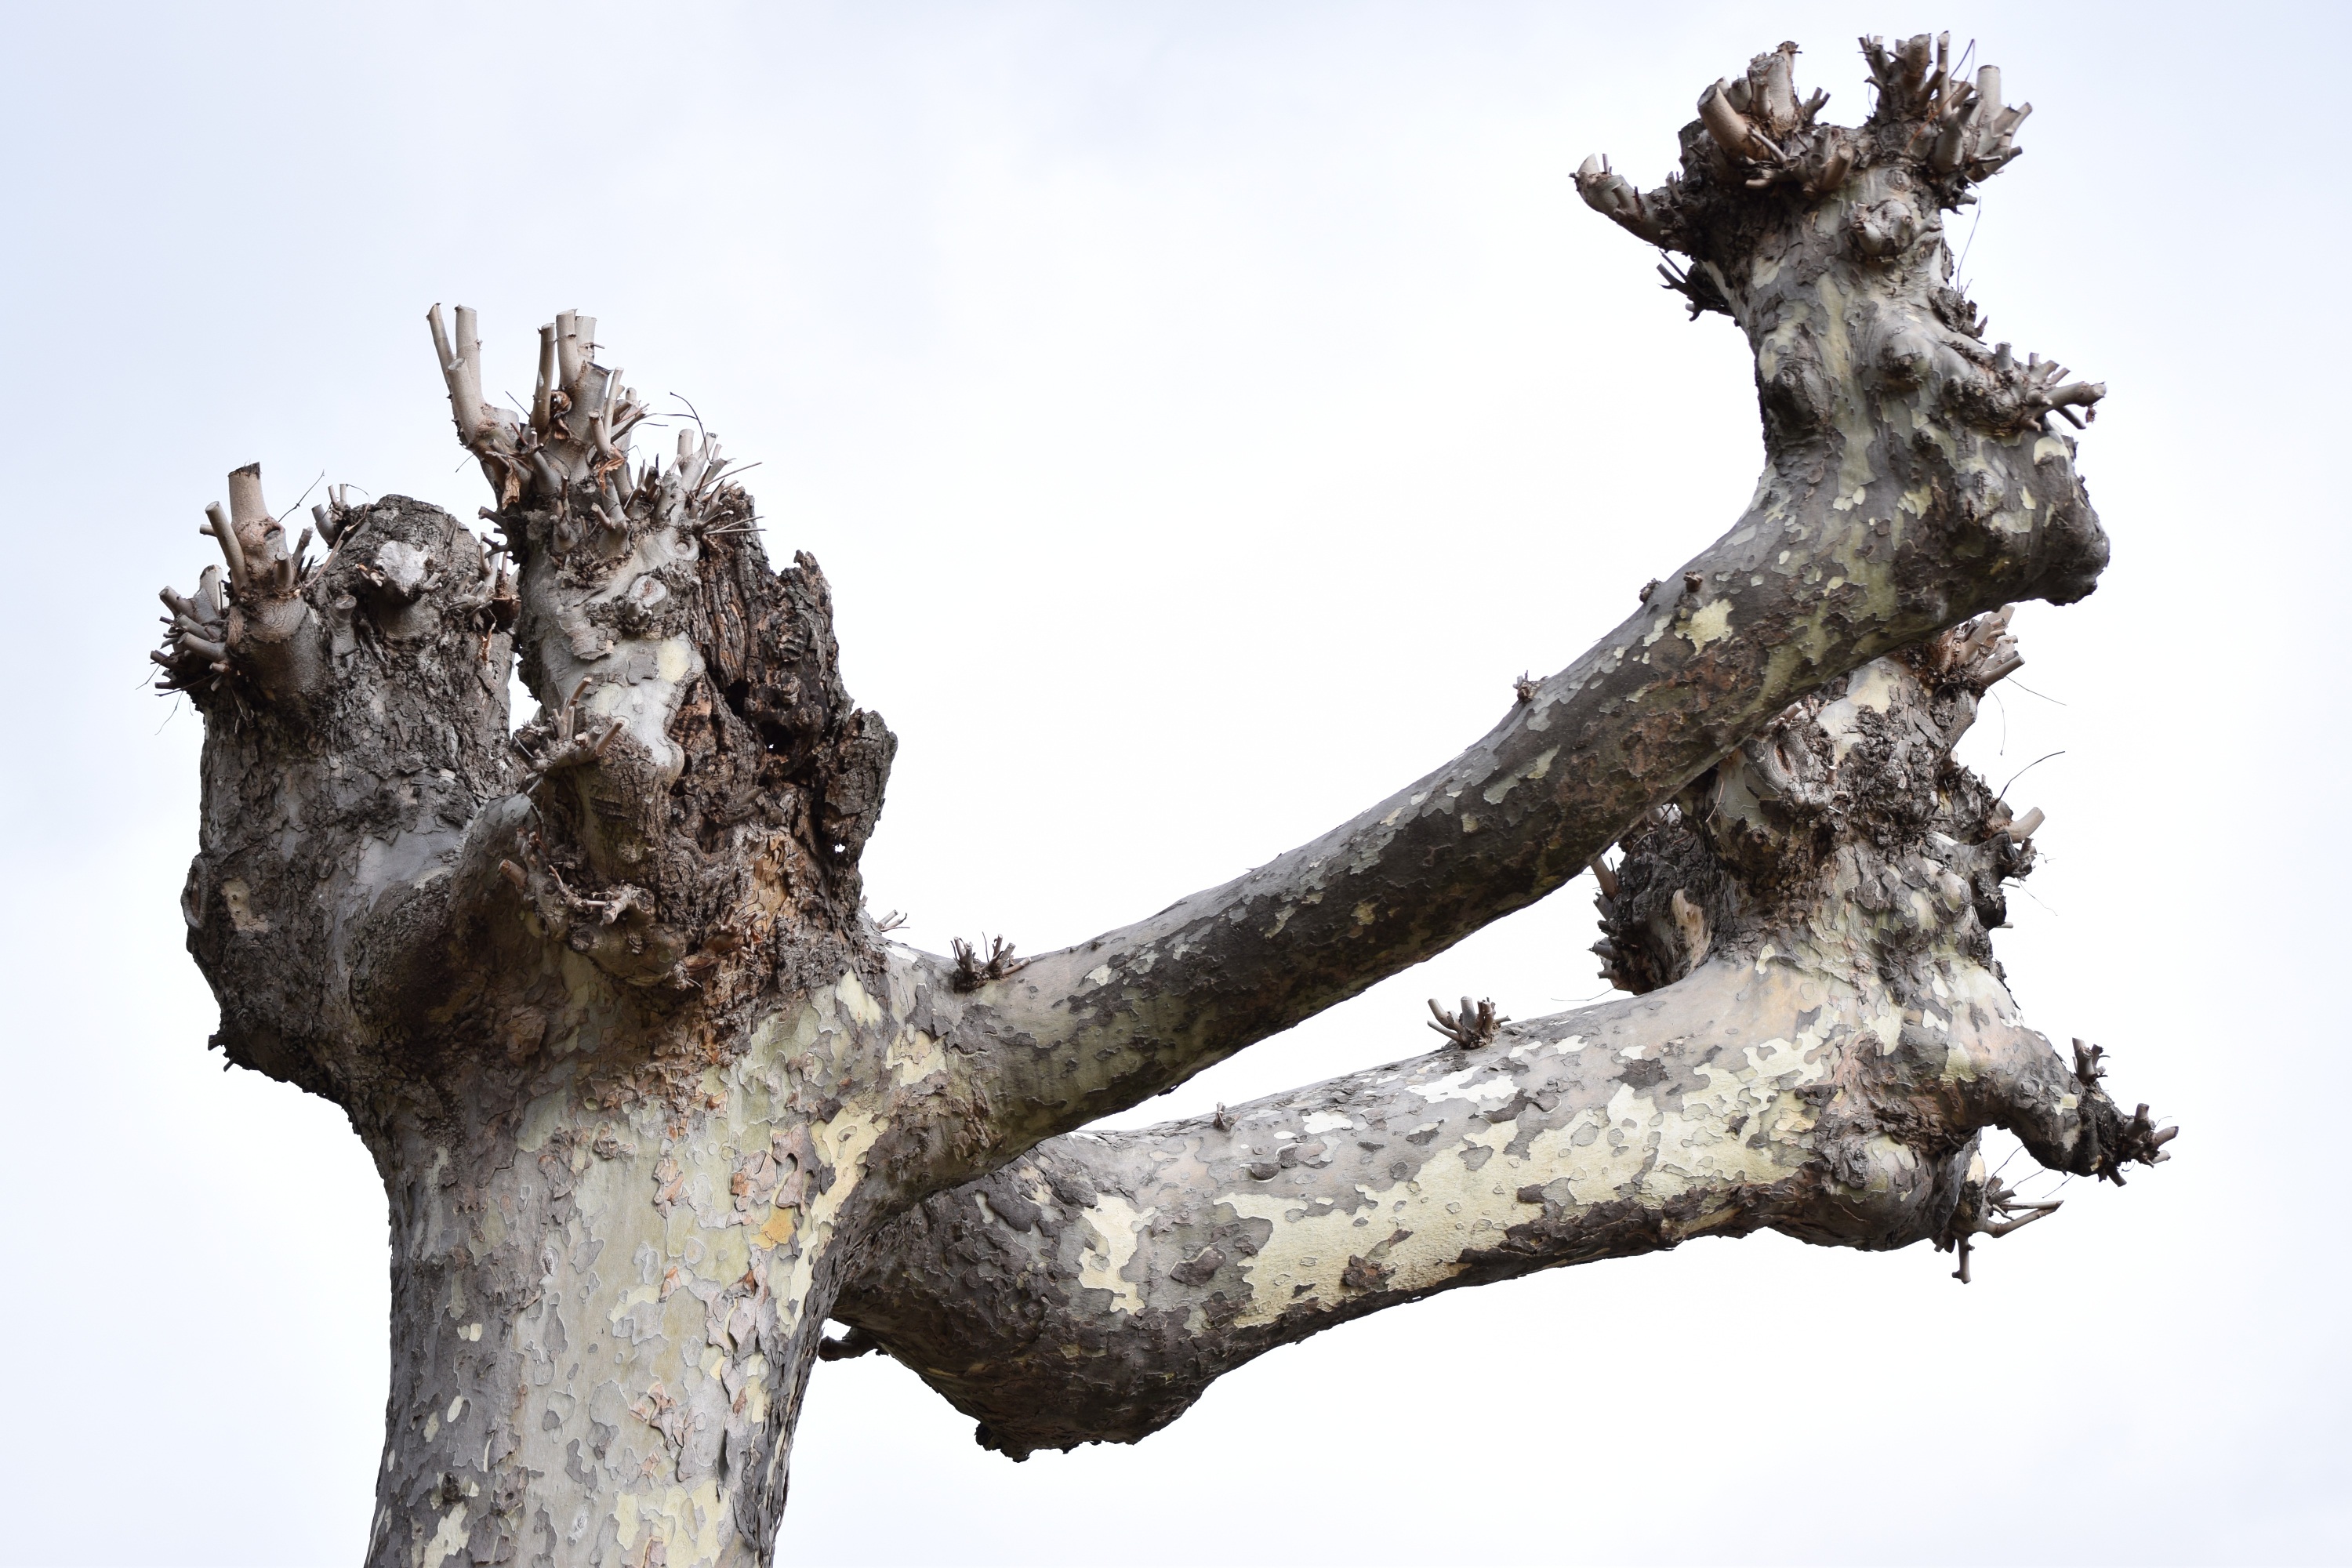
tree, branch, snow, winter, plant, wood, leaf, flower, trunk, statue, spring, autumn, sculpture, art, branches, oak, como, flowering plant, woody plant, land plant, gravedona